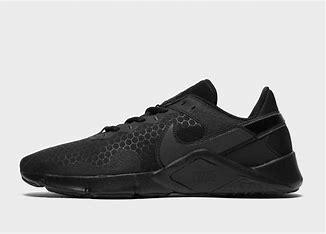
Brand: Nike
Model: Legend Essential 2